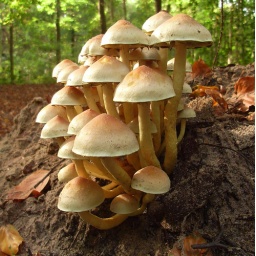
This one was taken in &amp;quot;staelduinse Bos&amp;quot;, a forest near Hoek van Holland